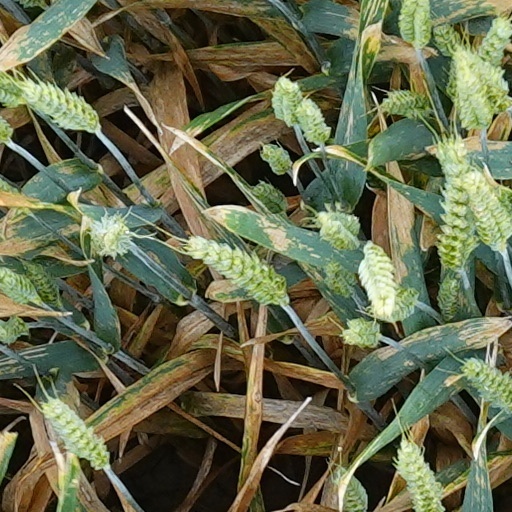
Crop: wheat